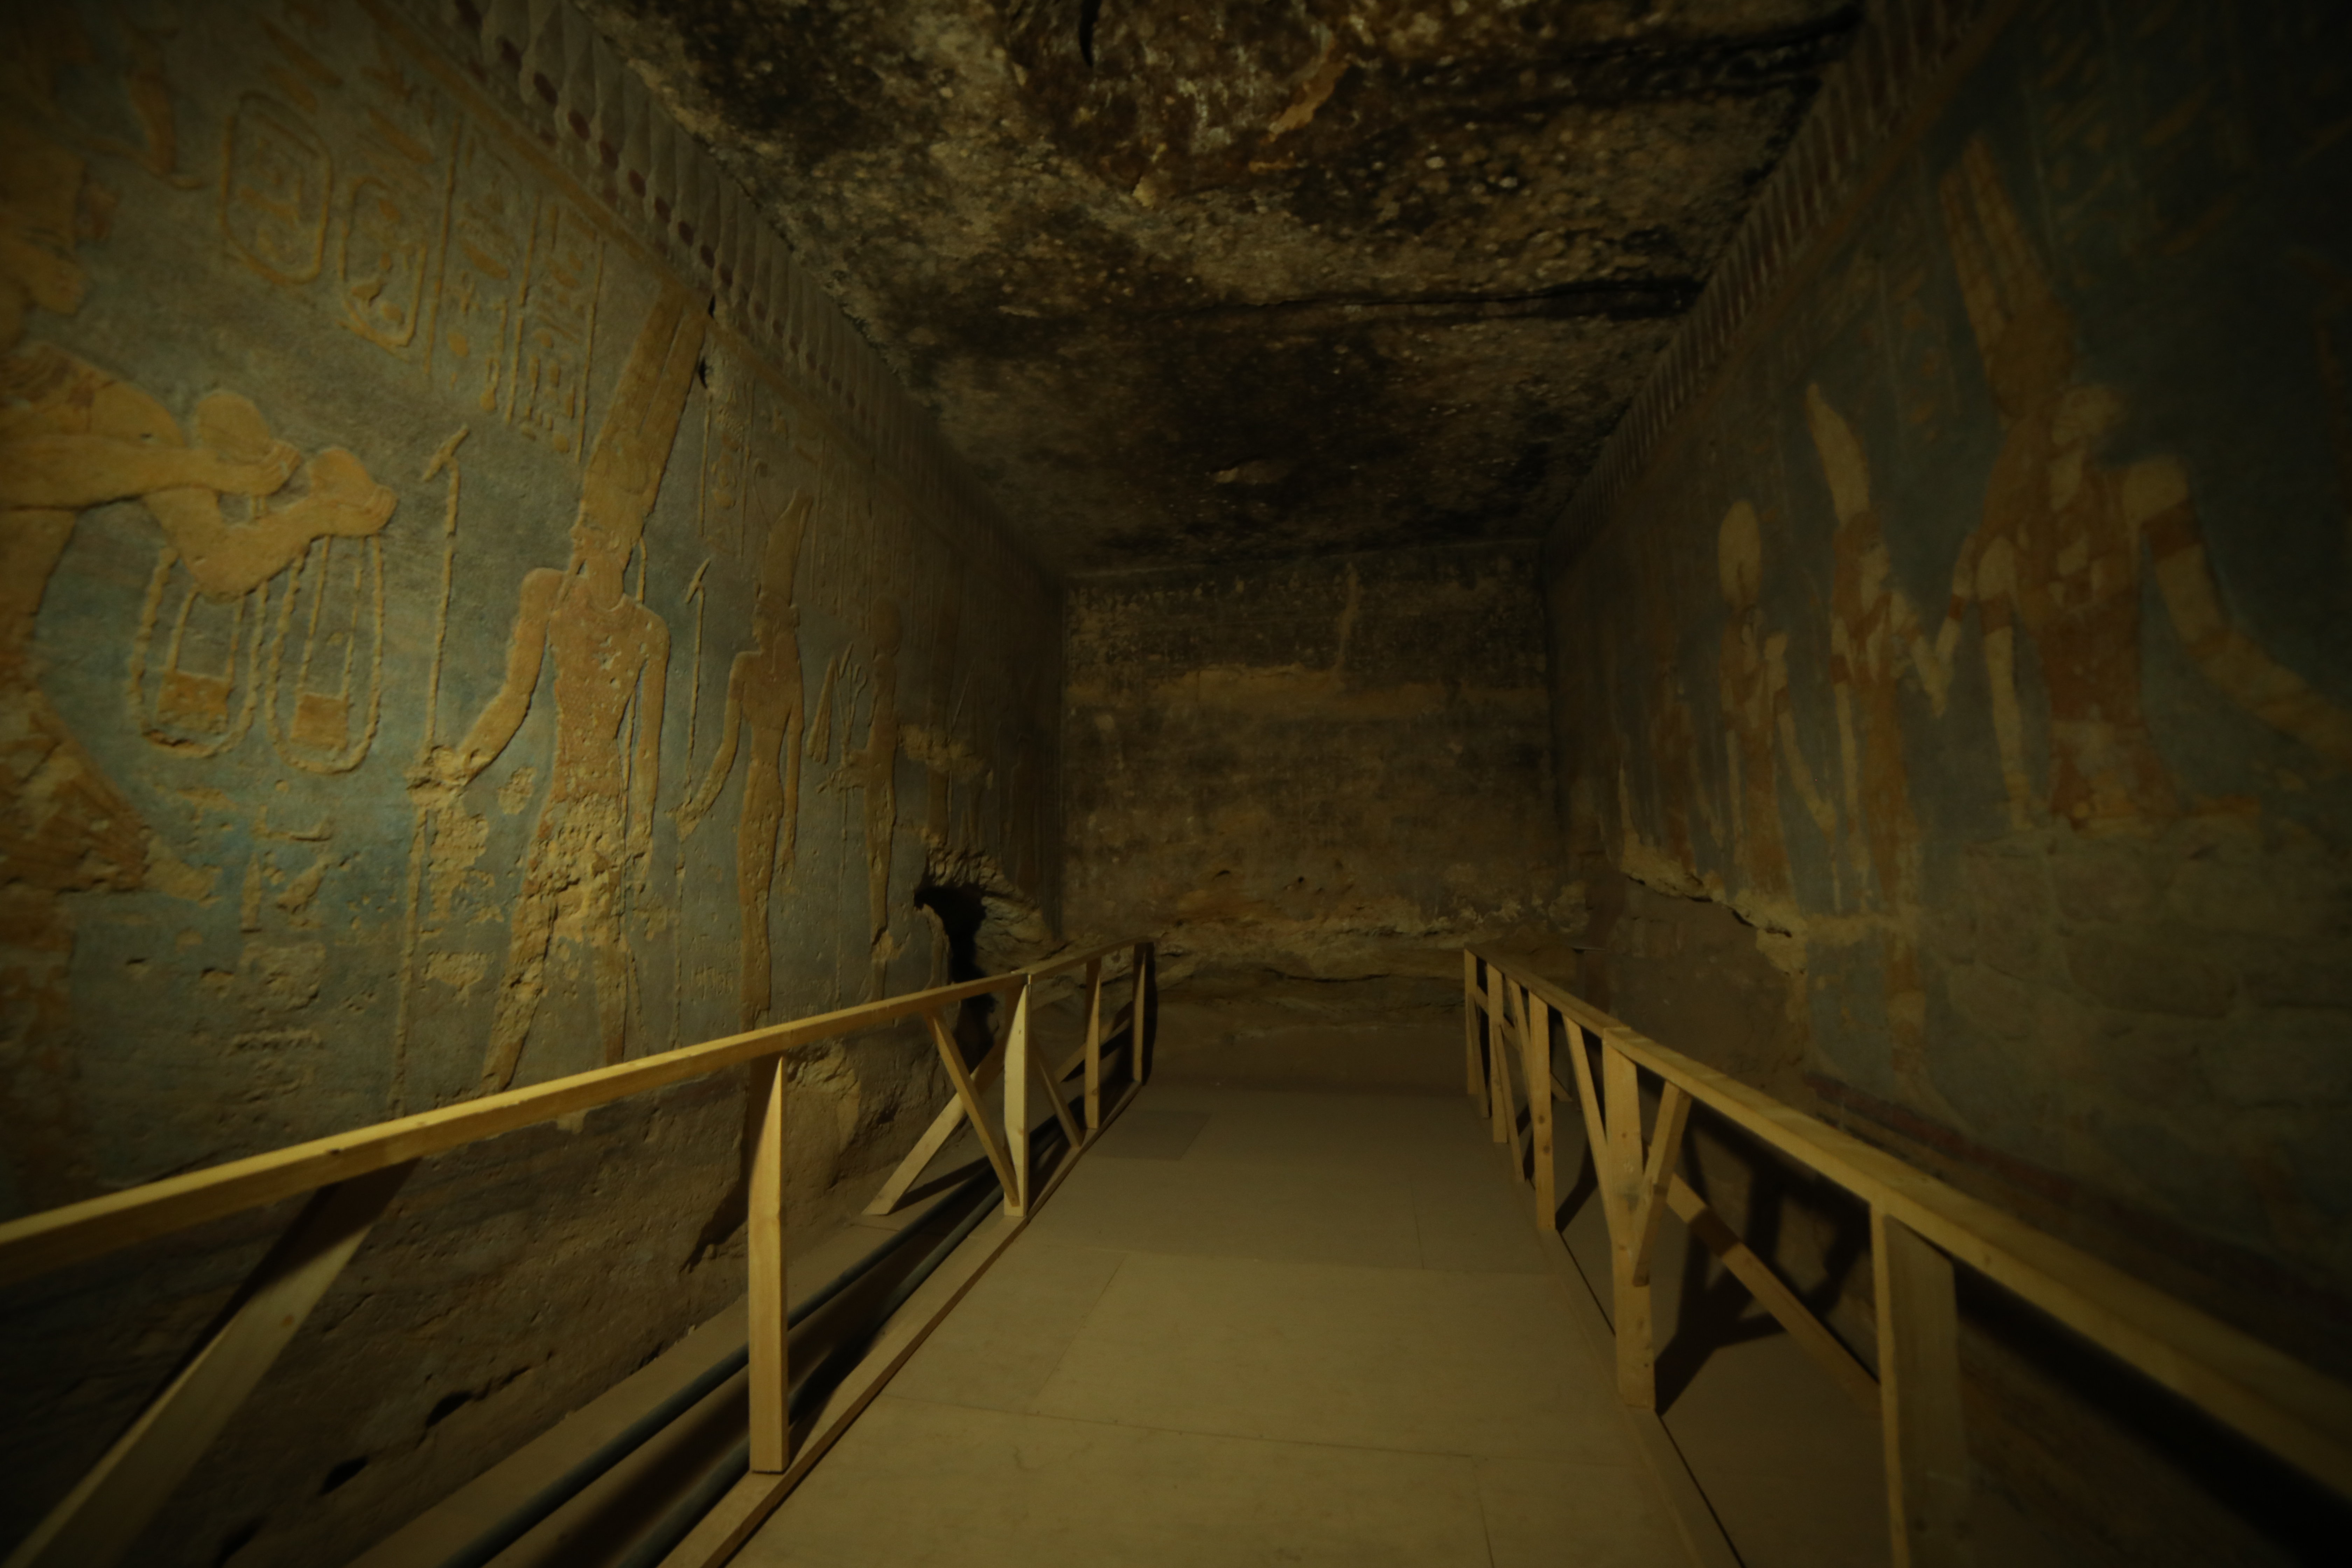
temples, sudan, tunnel, darkness, tourist attraction